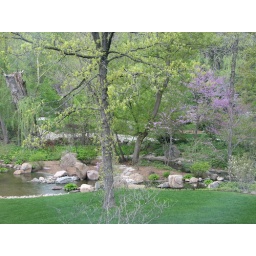
Loved the contrast between the lavender in the tree and the green beautifully manicured grass :)